Indigenous Art Park

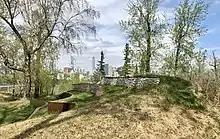

Tiffany Shaw-Collinge is a Métis artist and architect based in Edmonton. Her work's title, "pehonan", means "gathering or waiting place" in Cree, and the installation is an amphitheatre-style meeting place of tiered seating made of different materials. Shaw-Collinge conceptualized each of the four levels of the amphitheatre as a different time in the area's history.